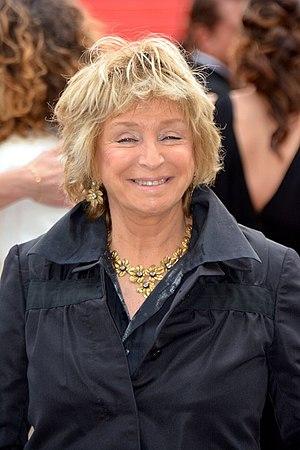
Danièle Thompson au Festival de Cannes 2019.
Danièle Claude Renée Tannenbaum, connue sous le nom de Danièle Thompson, née le 3 janvier 1942 à Monaco, est une scénariste, dialoguiste, réalisatrice et écrivain française.